Close Encounters of the Third Kind

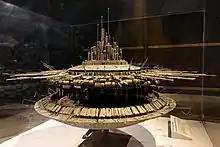
This visual effects miniature model is on display at the Smithsonian's National Air and Space Museum.

Principal photography began on May 16, 1976, though an Associated Press report in August 1975 had suggested filming would start in late 1975. Spielberg did not want to do any location shooting because of his negative experience on "Jaws" and wanted to shoot "Close Encounters" entirely on sound stages, but eventually dropped the idea.